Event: Nepal Earthquake
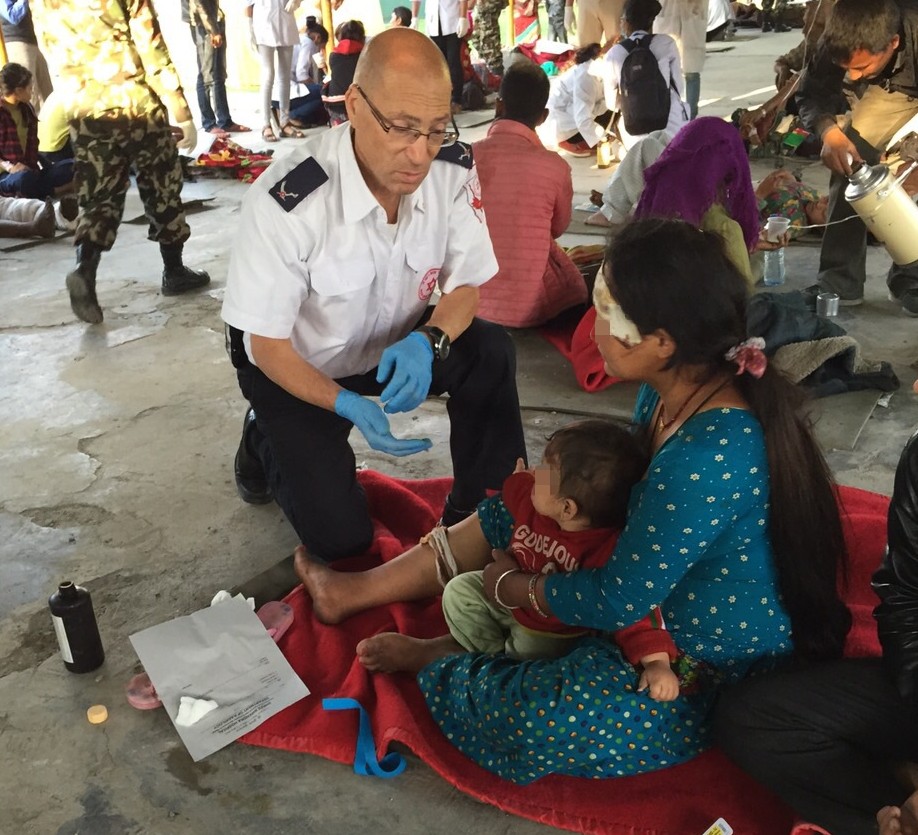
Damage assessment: no_damage